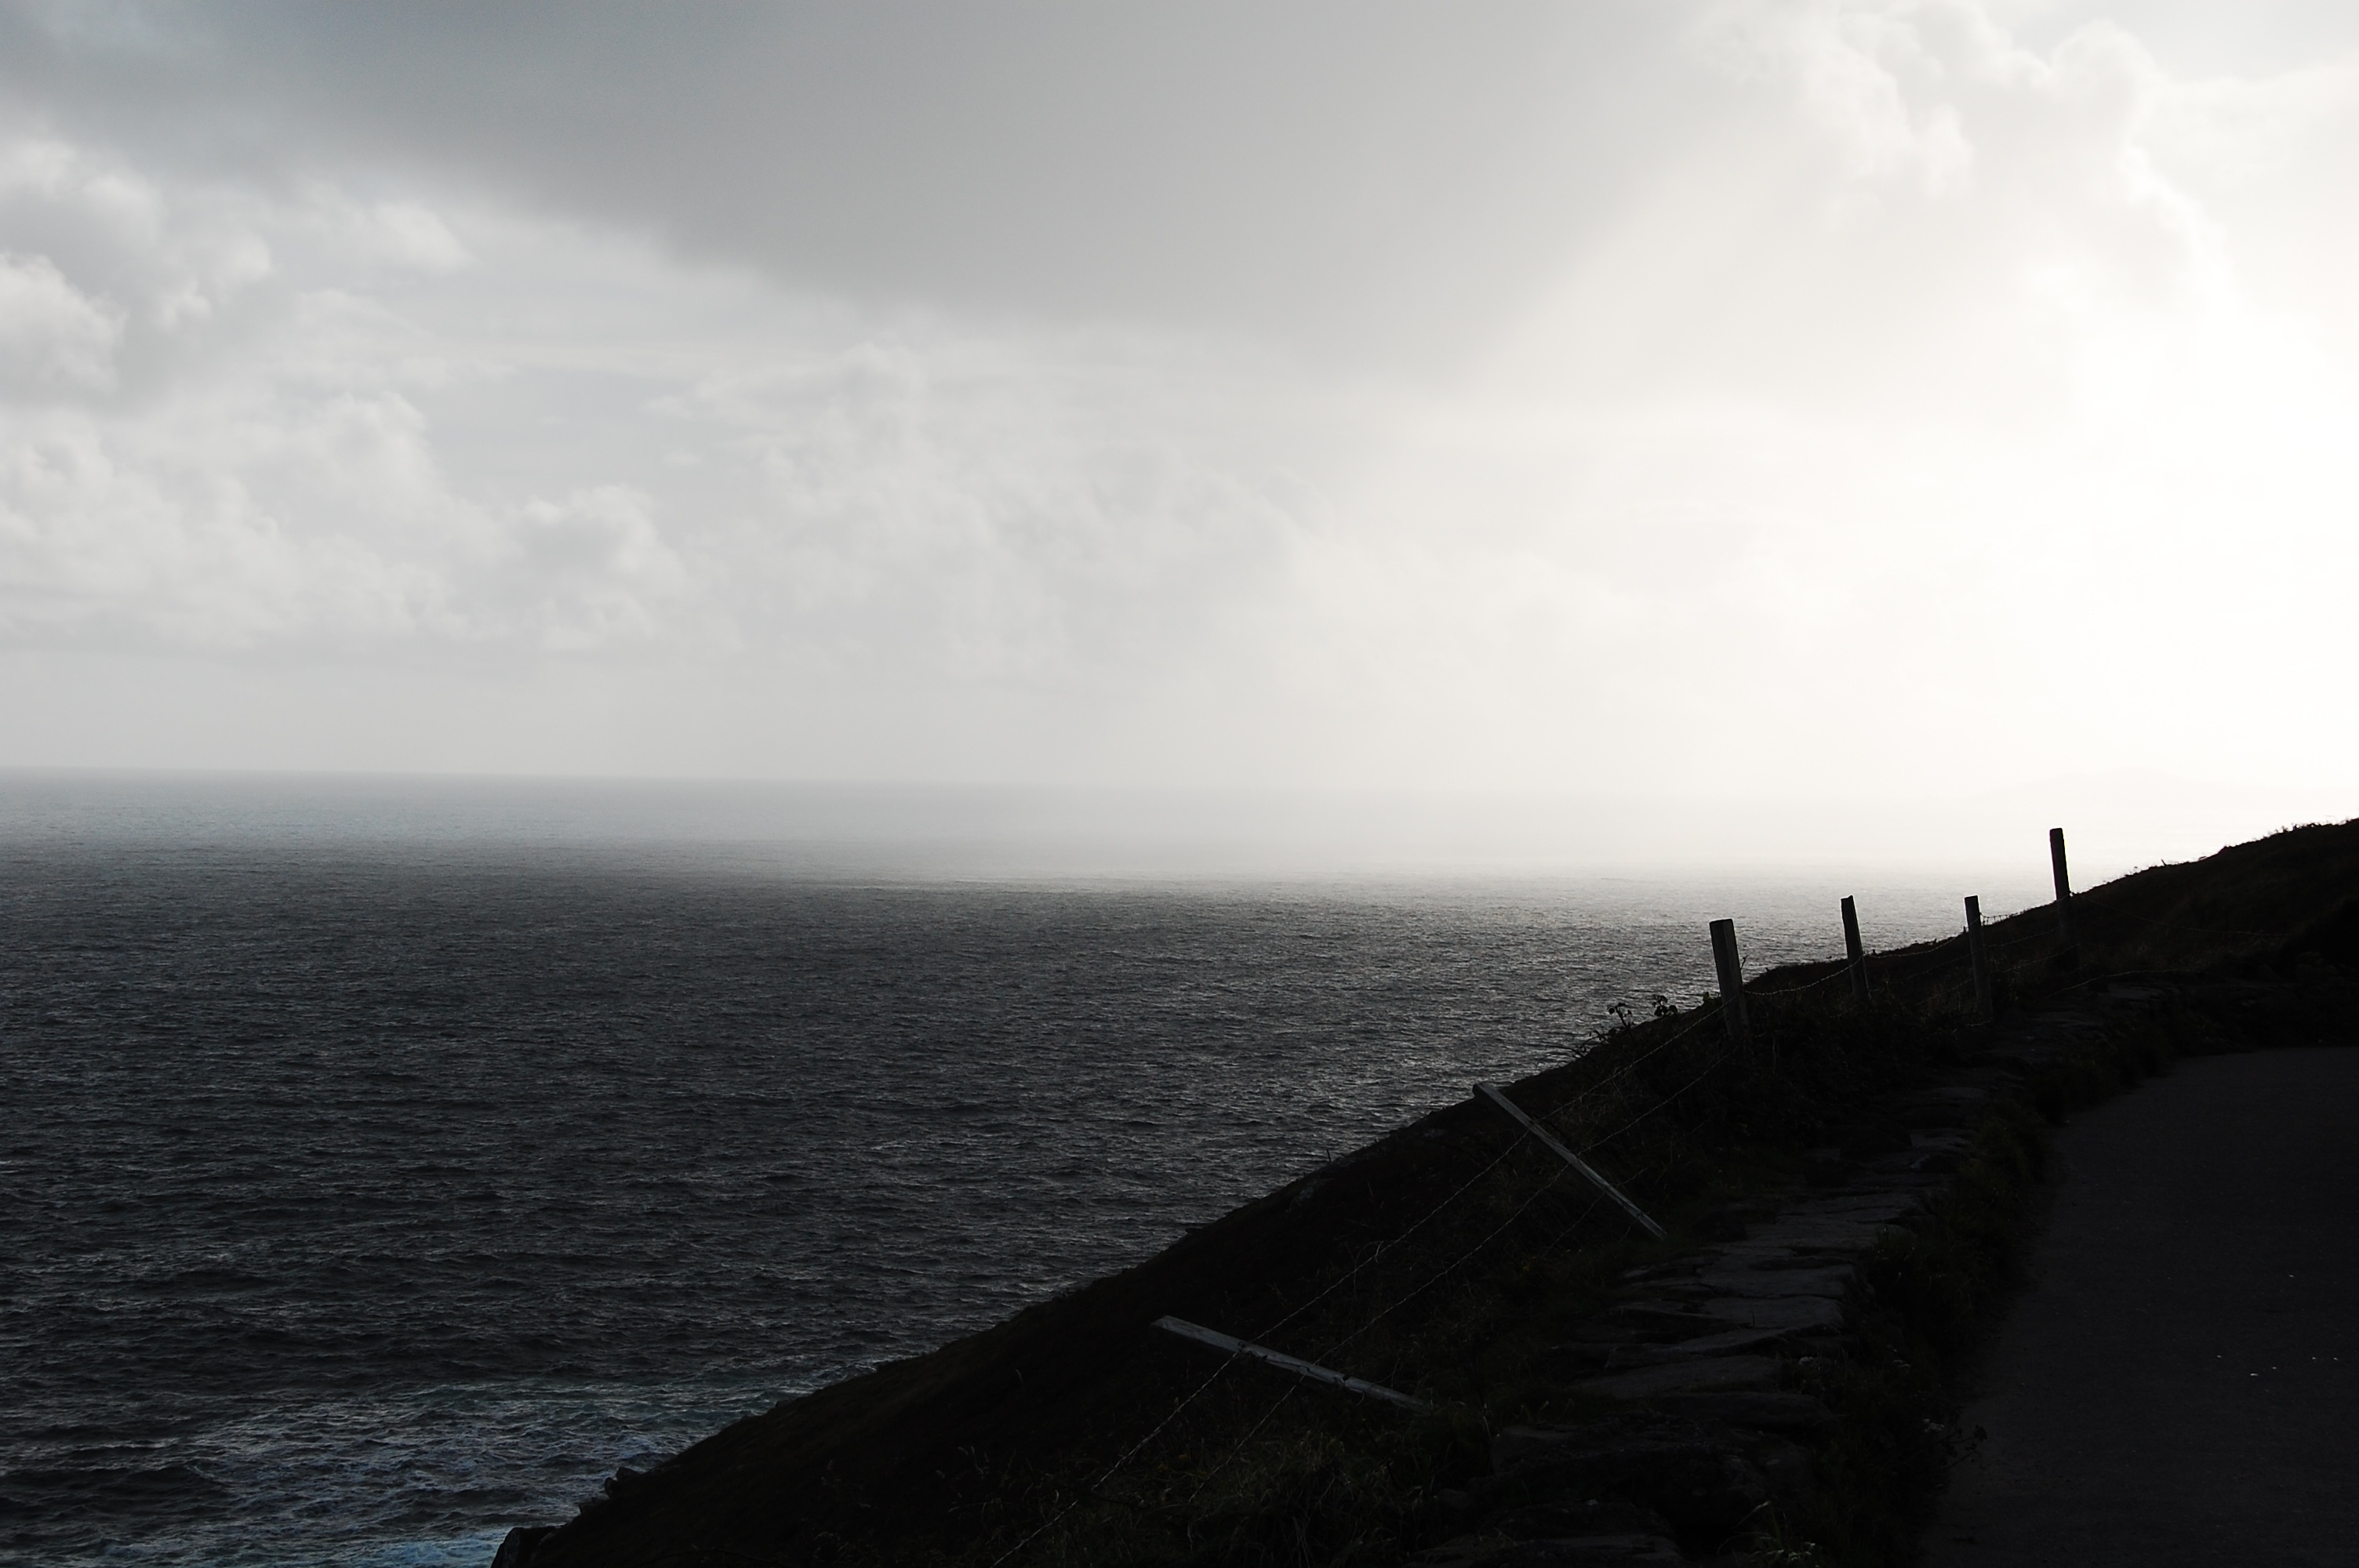
landscape, sea, coast, nature, ocean, horizon, cloud, sky, mist, sunlight, morning, rain, shore, wave, wind, dawn, coastal, cliff, dusk, tower, weather, bay, island, terrain, ireland, atlantic, cape, coast line, atmospheric phenomenon, wind wave